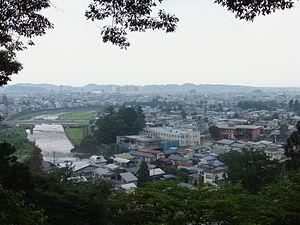
Yokote est une ville située dans la préfecture d'Akita, au Japon.